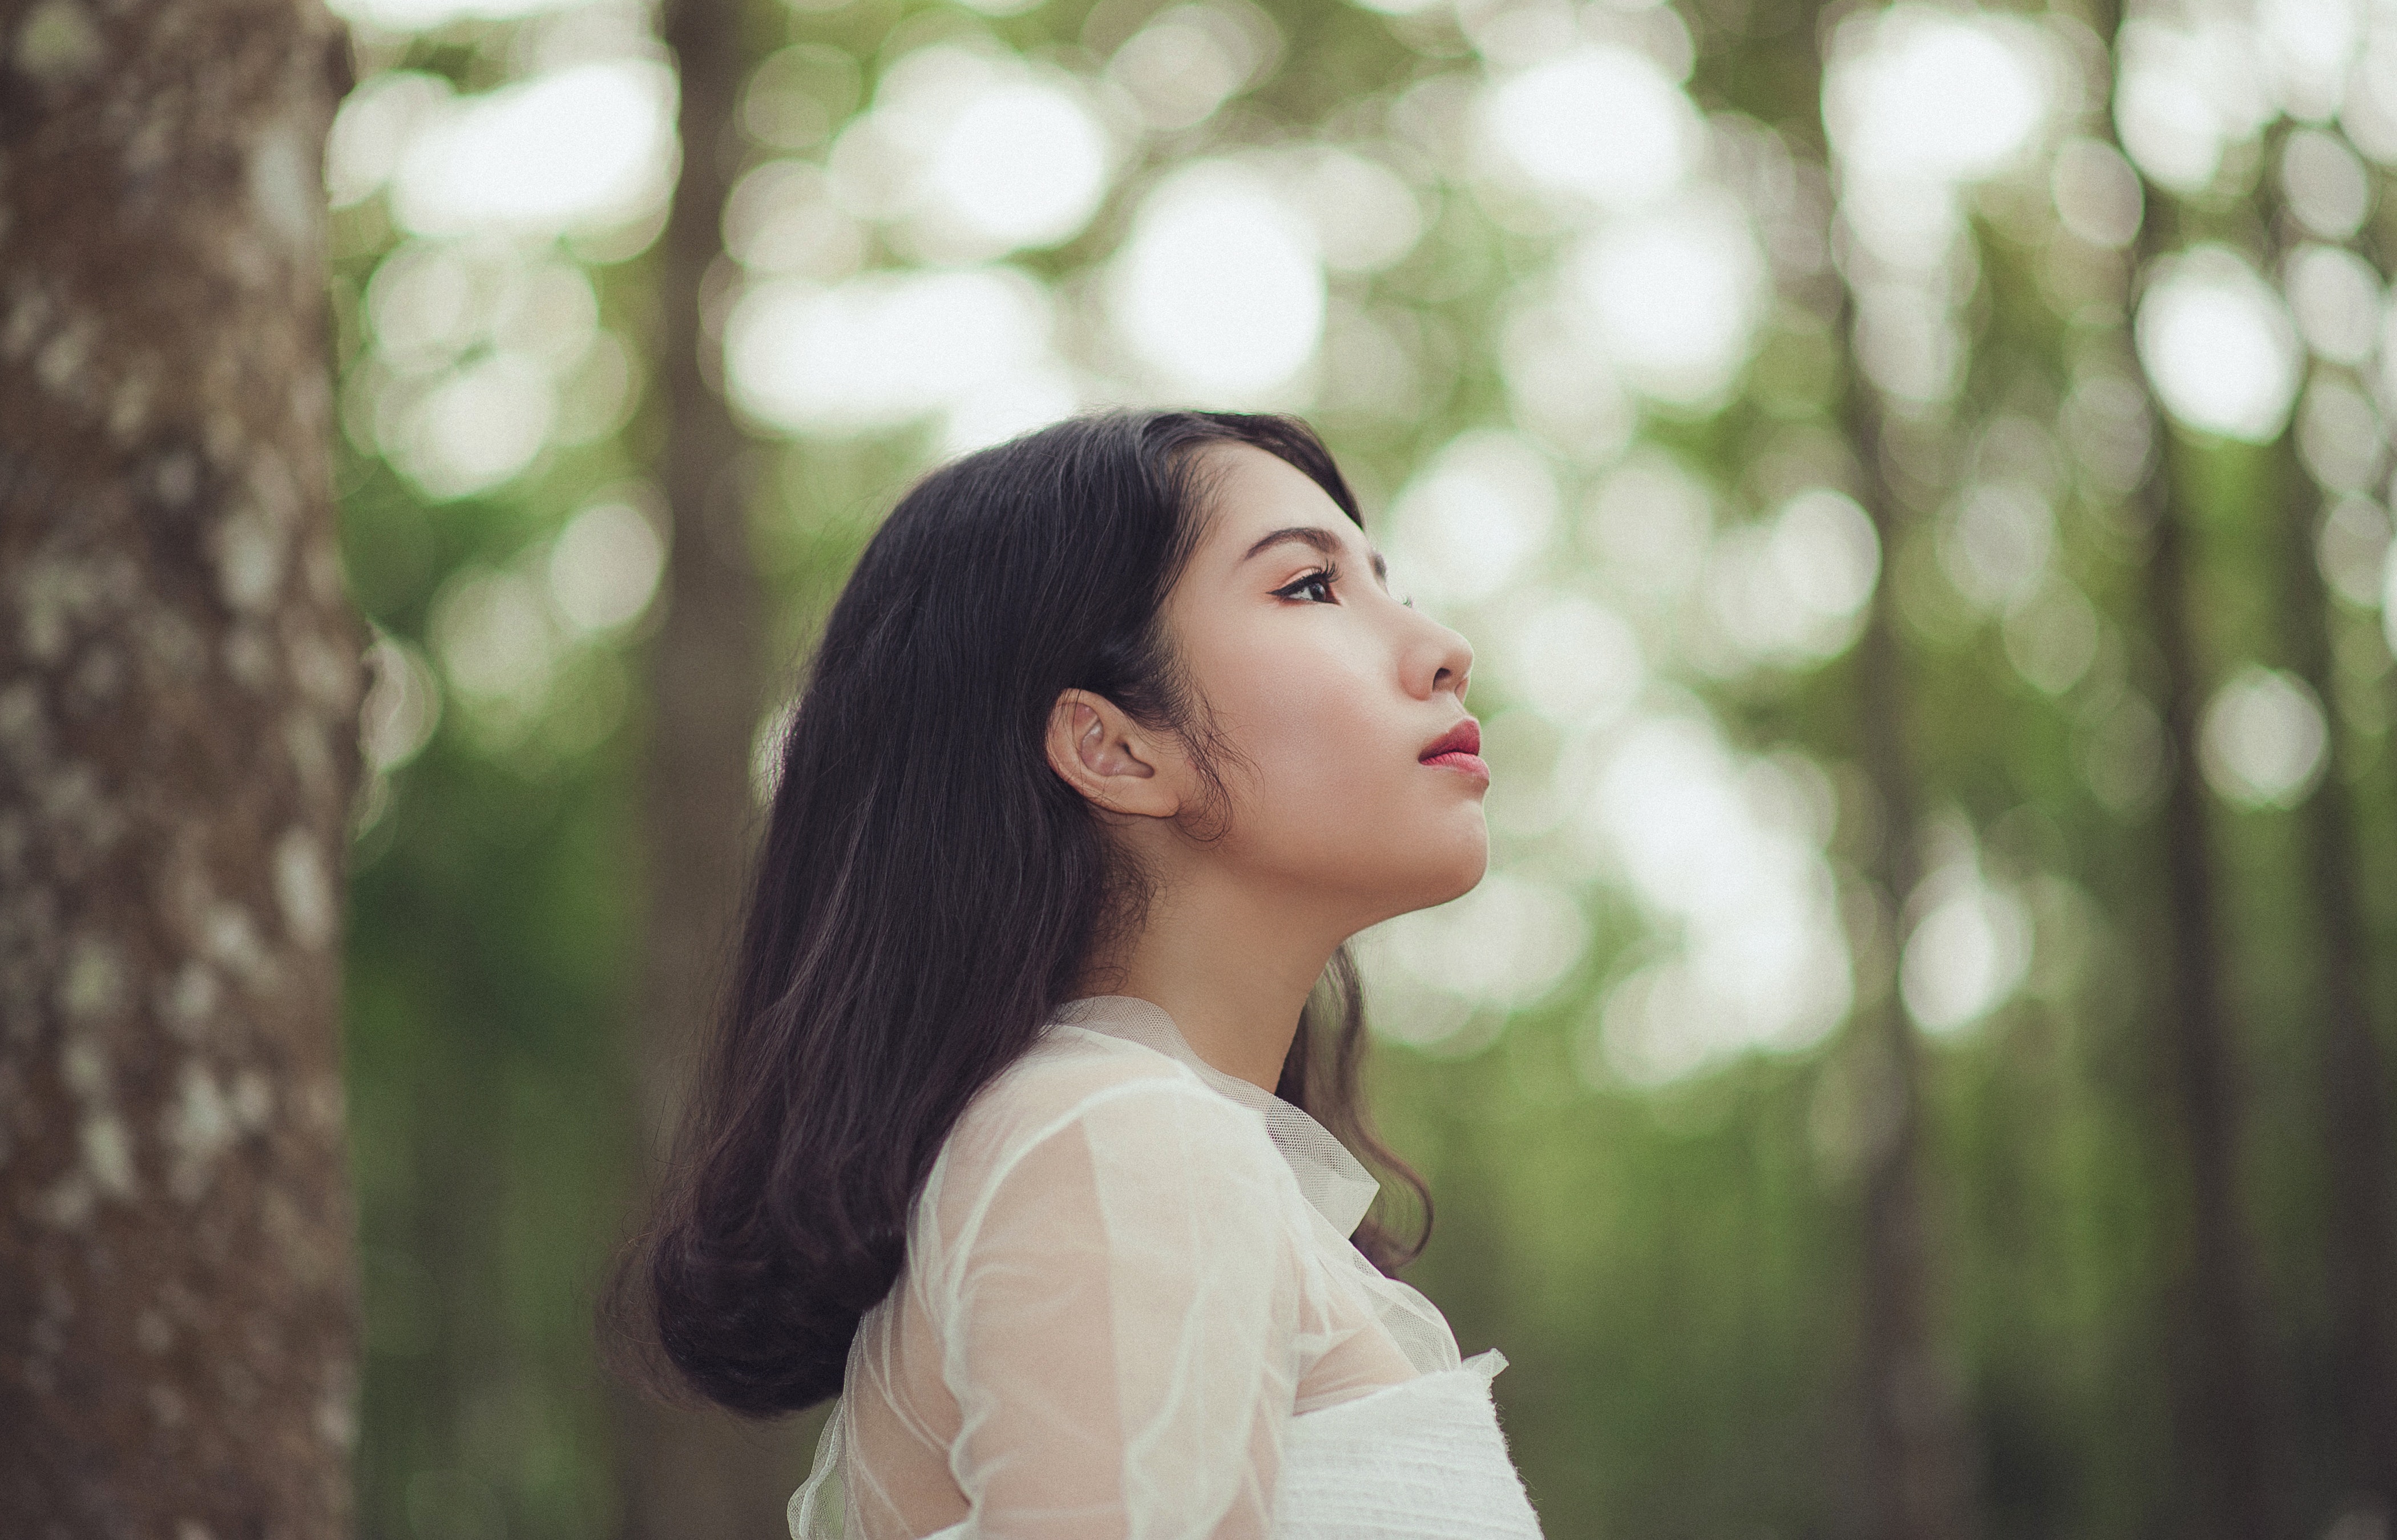
hair, People in nature, face, photograph, nature, beauty, skin, lip, hairstyle, natural environment, long hair, tree, eye, sunlight, photography, forest, forehead, black hair, portrait photography, smile, spring, photo shoot, portrait, happy, model, brown hair, plant, dress, daydream, flash photography, woodland